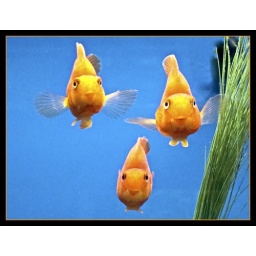
.....swimming in a fish bowl year after year.